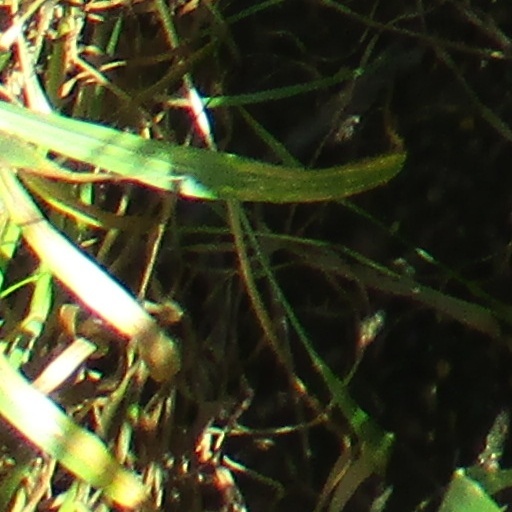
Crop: wheat